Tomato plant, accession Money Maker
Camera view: bottom (45 deg); turntable rotation: 120 degrees
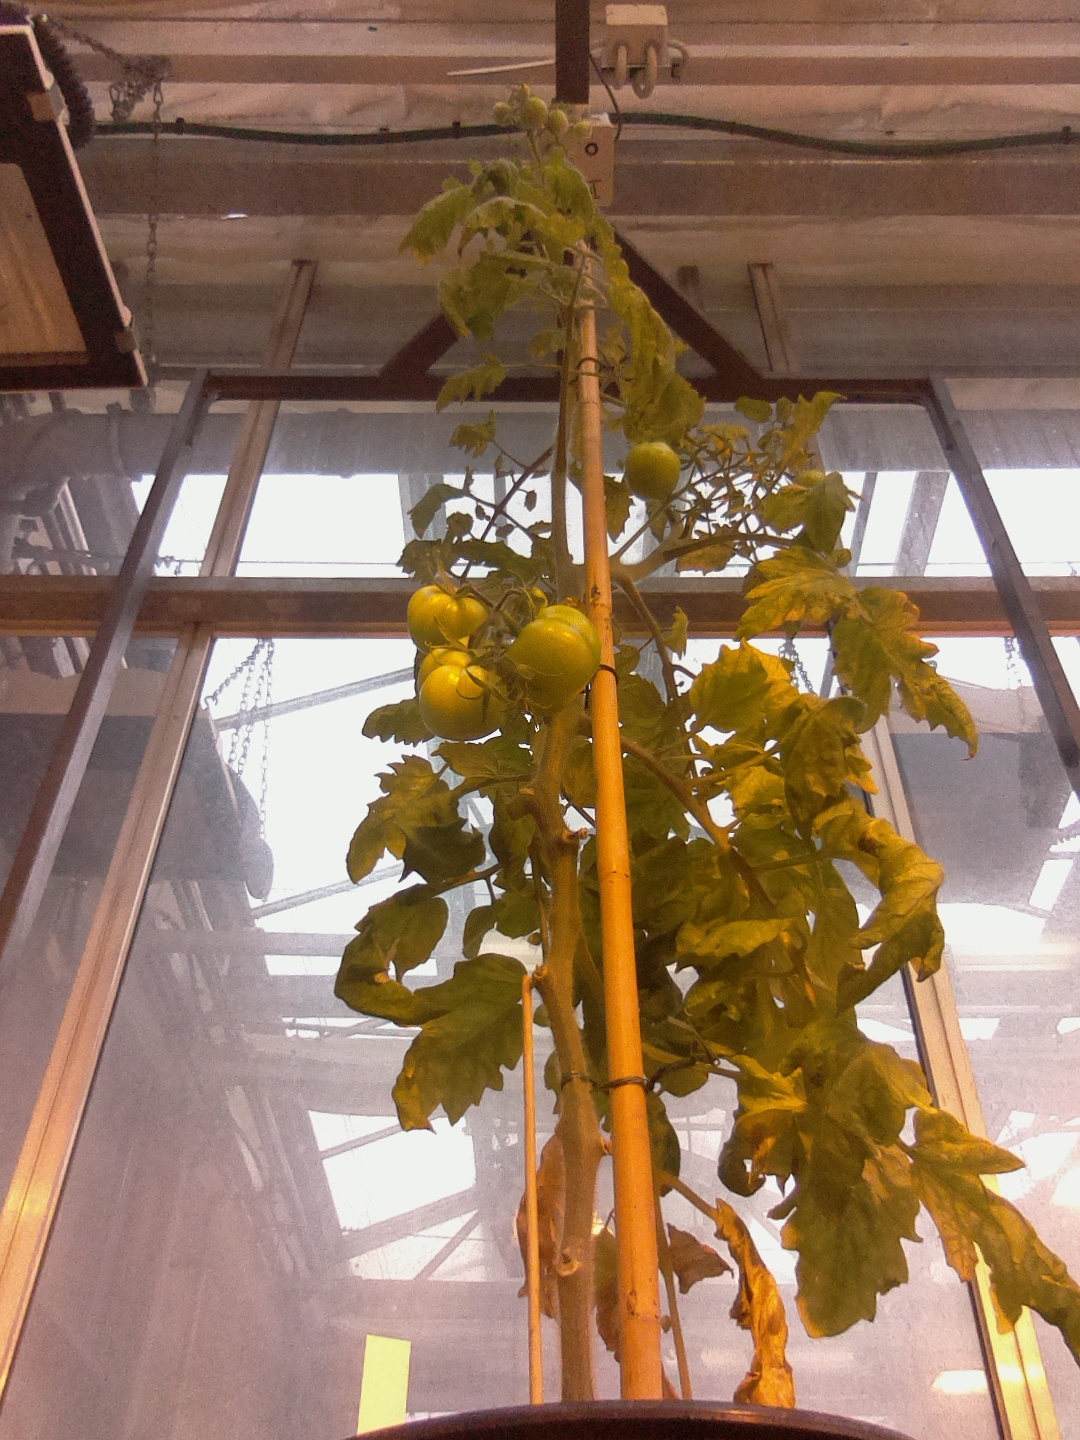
BBCH growth stage 79: 90% -100% of final fruit size